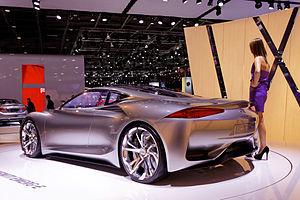
L'infiniti Emerg-e présentée lors du Mondial de l'Automobile de Paris 2012.